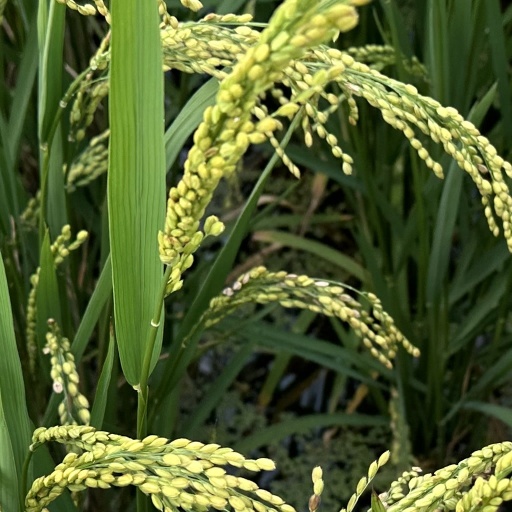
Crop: rice